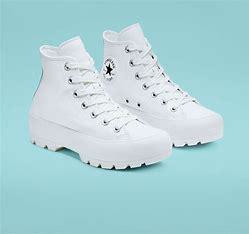
Brand: Converse
Model: Chuck Taylor All Star Hi